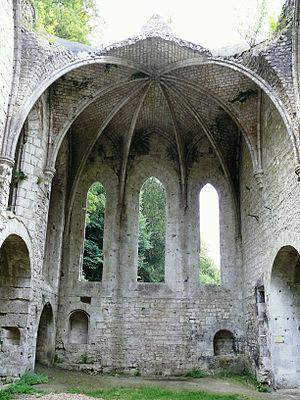
Abbaye Notre-Dame de Fontaine-Guérard - Eglise
Cet article liste les abbayes cisterciennes actives ou ayant existé sur le territoire français actuel. Ces abbayes ont appartenu, à différentes époques, à des ordres ou des congrégations ou des groupements dits « cisterciens ».
L’abbaye de Fontaine-Guérard est une abbaye cistercienne féminine située sur la commune de Radepont dans le département de l’Eure en Normandie.